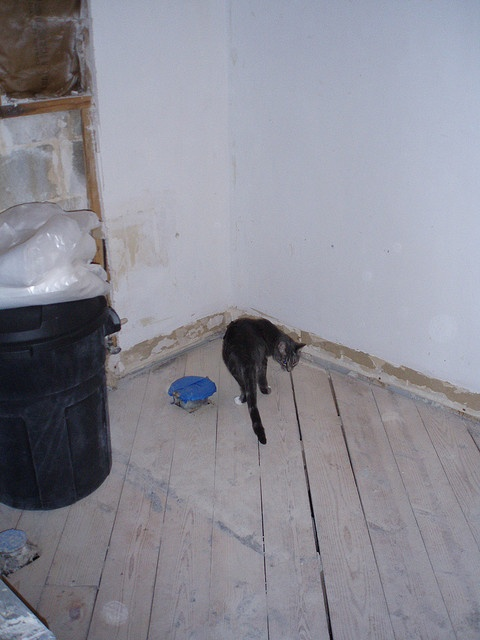
a black white and gray cat and a black trash can
A small gray cat turning around in a corner.
A cat on the floor of an empty room
Young cat in corner of a room under construction.
A dark cat on a floor in the corner.